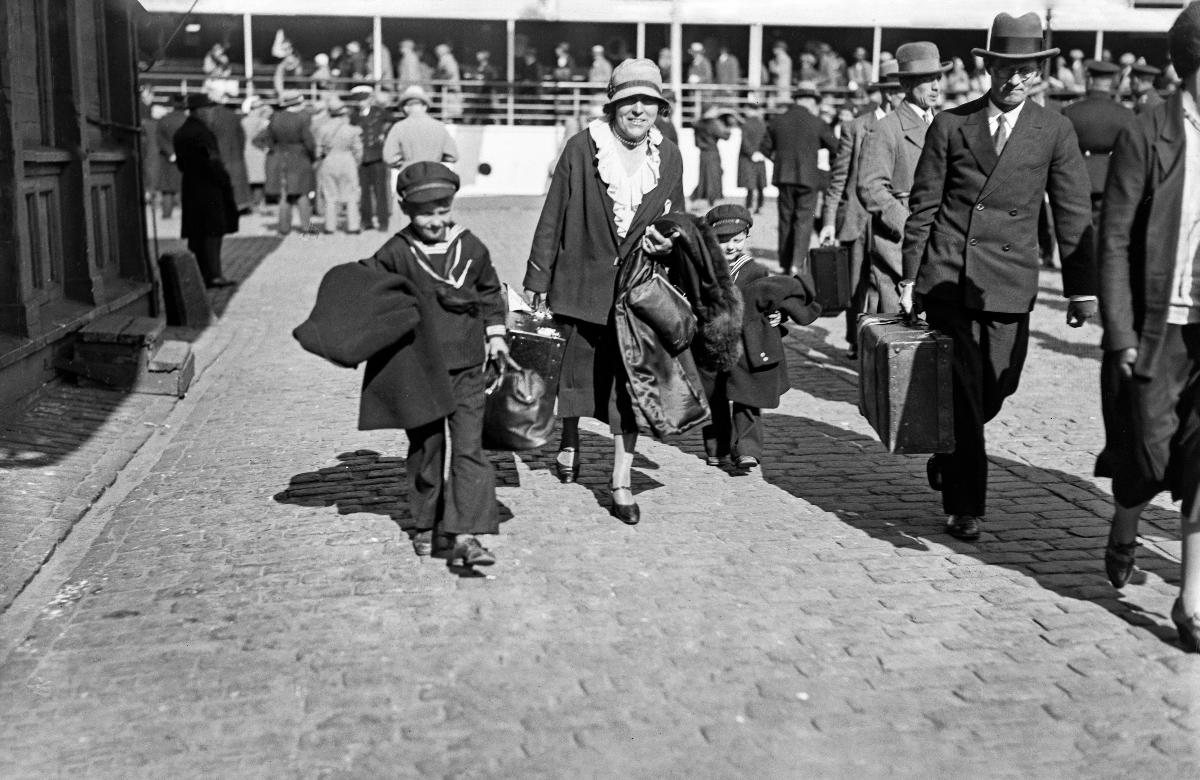
Amerikansuomalaiset saapuvat Helsinkiin s/s Lancastrialla
Amerikafinländare anländer till Helsinfors med s/s Lancastria; American Finns arrive in Helsinki with s/s Lancastria
sisällön kuvaus: Amerikansuomalaiset saapuvat Helsinkiin s/s Lancastrialla 9.6.1931. content description: American Finns arrive in Helsinki with s/s Lancastria 9.6.1931. innehållsbeskrivning: Amerikafinländare anländer till Helsinfors med s/s Lancastria 9.6.1931.
Kuvaaja: Sundström, Hugo, kuvaaja
Vuosi: 1931
Paikka: Suomi, Uusimaa, Helsinki, Eteläsatama; Suomi
Aiheet: satamat; alukset; siirtolaiset; amerikansuomalaiset; matkailijat; HBL; harbours; watercrafts; migrants; Finnish Americans; american finns; emigrants; immigrants; ships; travellers; hamnar; farkoster; migranter; amerikafinländare; hamn; fartyg; emigranter; resenärer